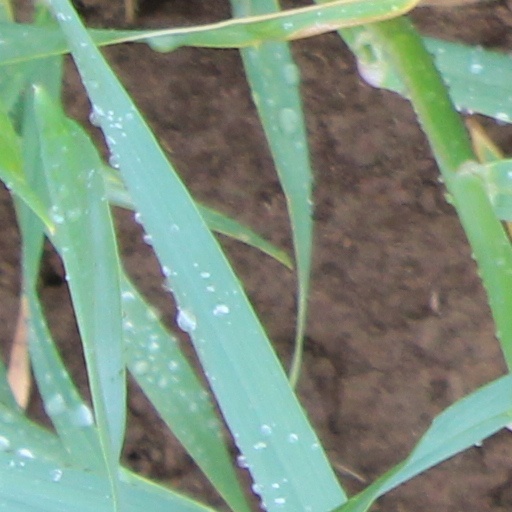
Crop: wheat